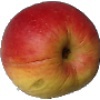
Label: red_yellow_apple